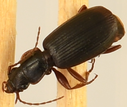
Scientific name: Cymindis cribricollis
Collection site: Dakota Coteau Field Site NEON (DCFS), plot DCFS_013